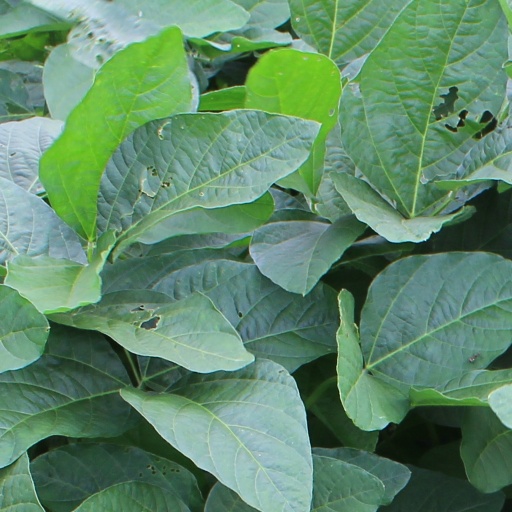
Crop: soybean